Eduardo Molina metro station

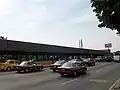
Eduardo Molina station lies next to the Río Consolado Avenue

Eduardo Molina is an at-grade metro station situated on the median strip of Avenida Río Consulado, in the limits of Gustavo A. Madero and Venustiano Carranza, Mexico City. It serves the (neighborhoods) of Malinche, in Gustavo A. Madero, and 20 de Noviembre, in Venustiano Carranza.